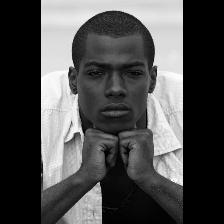
Label: Human